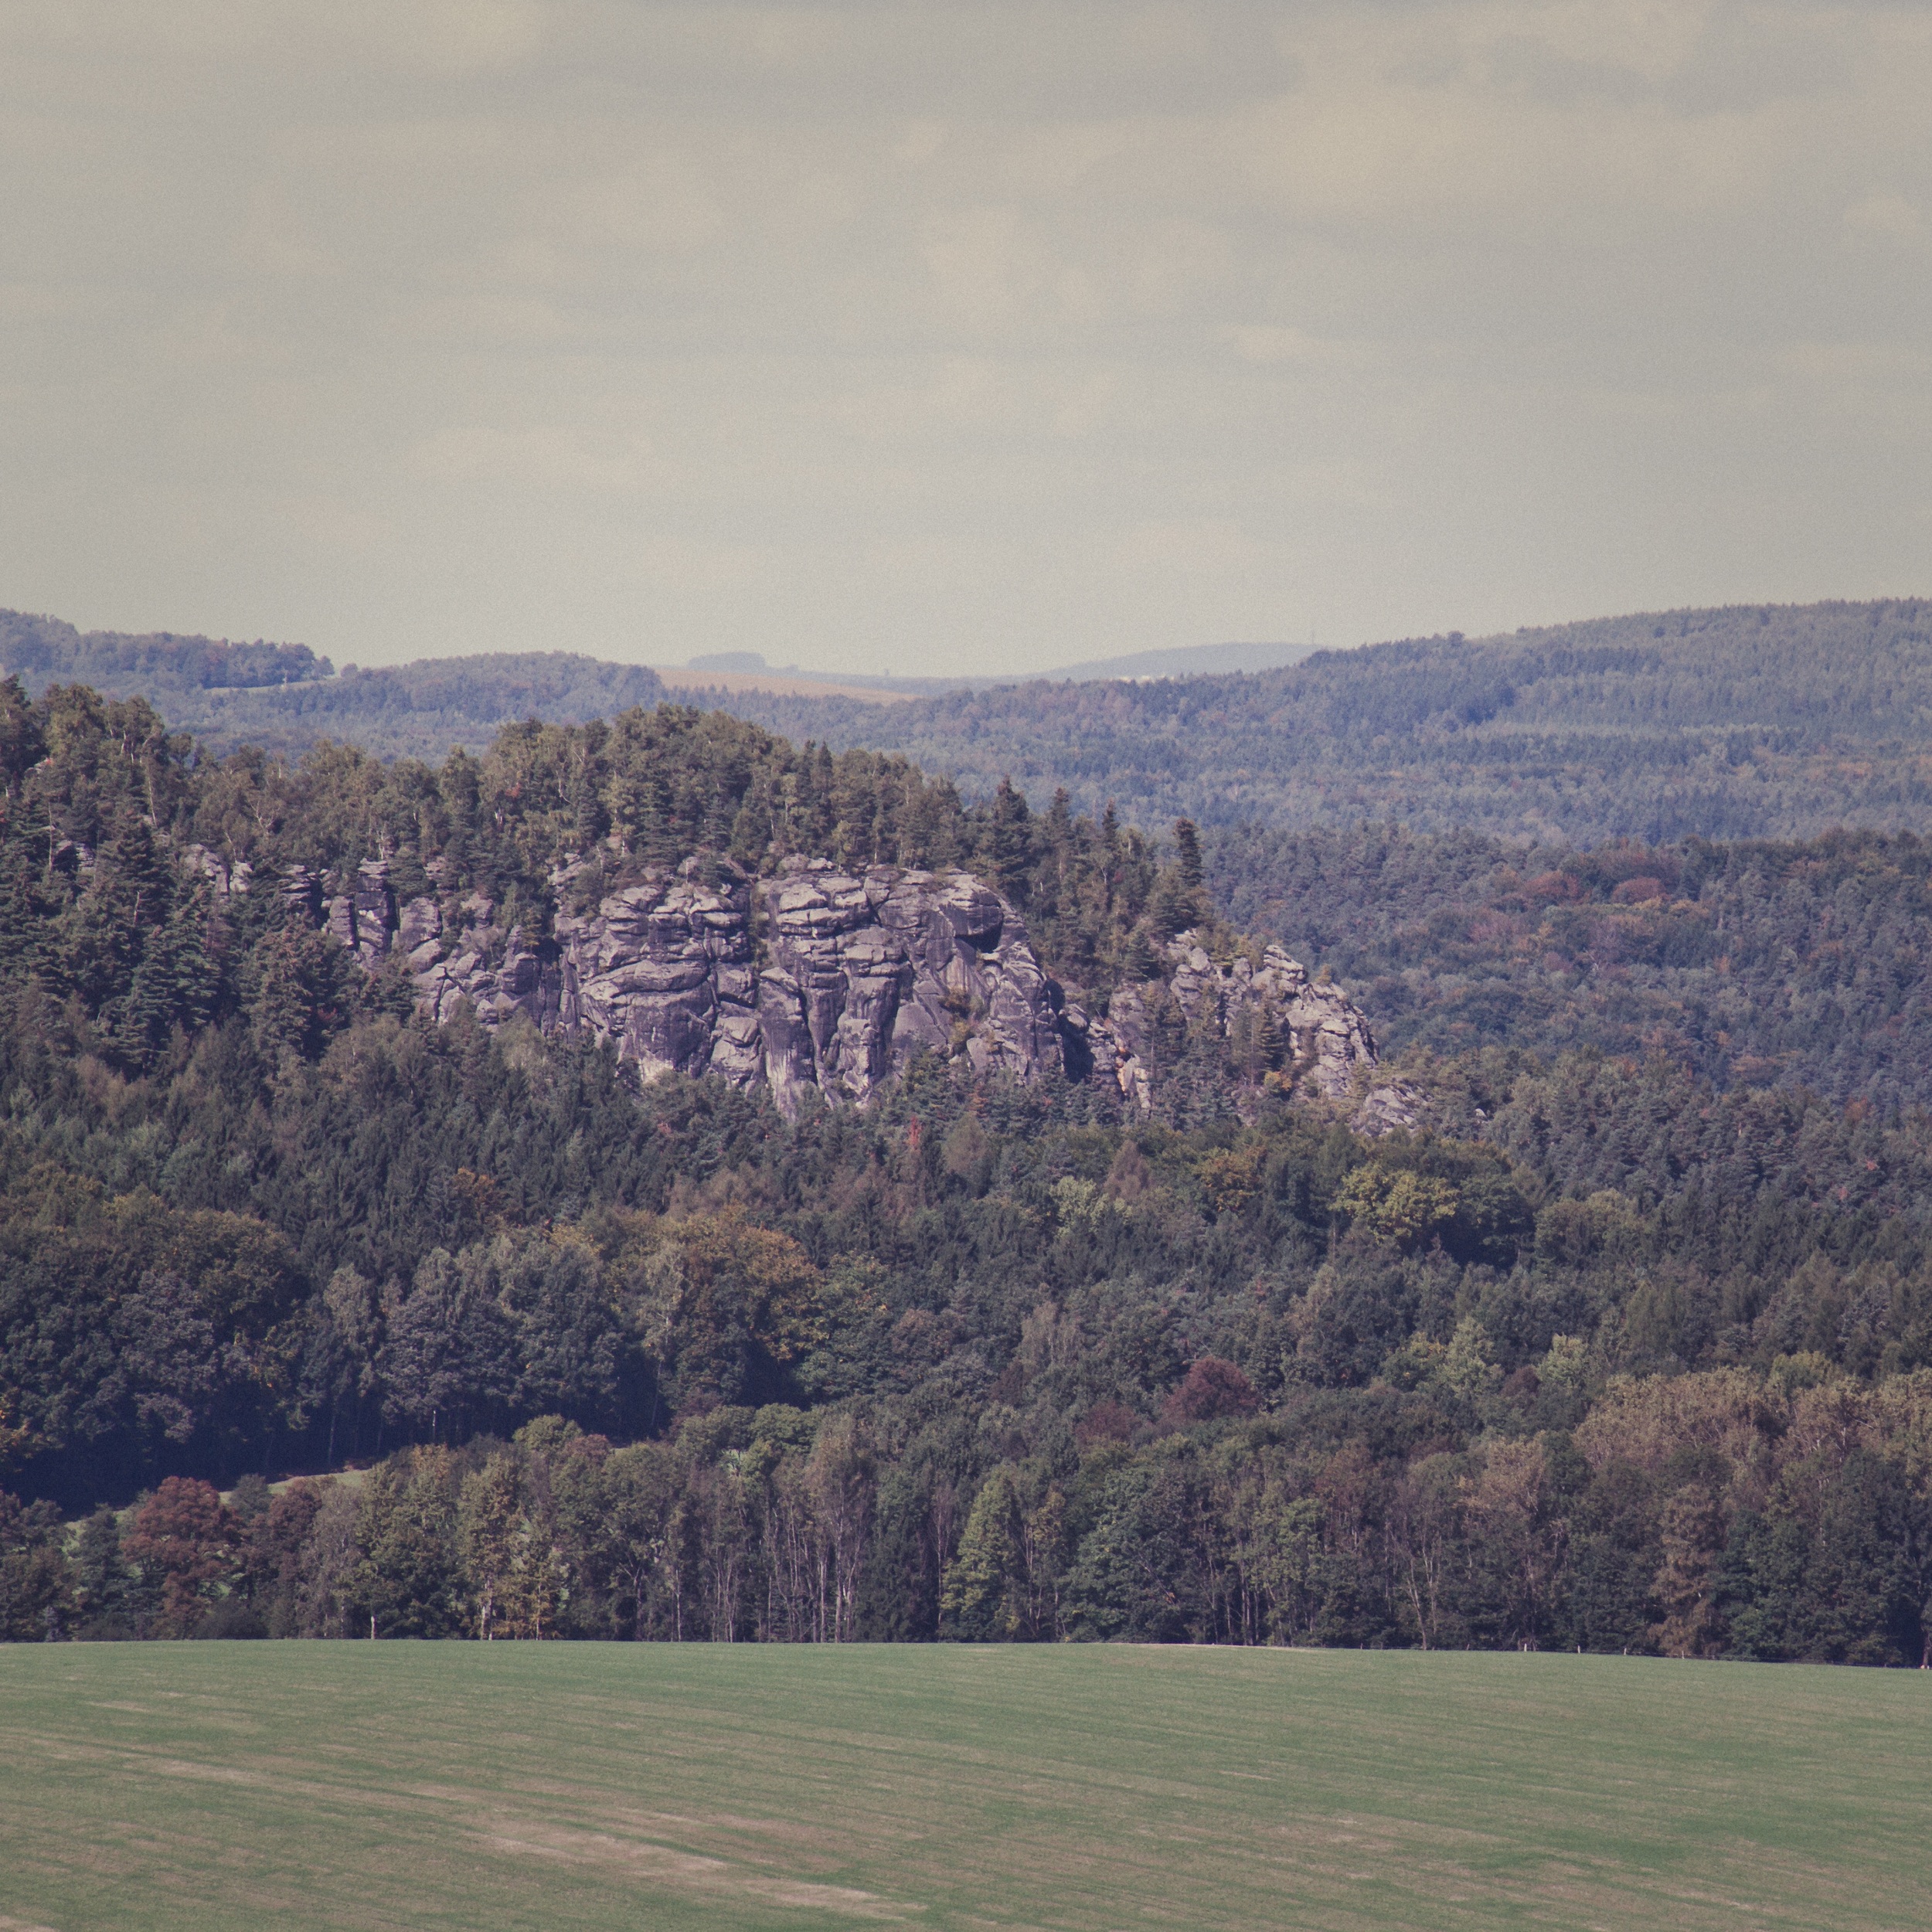
landscape, tree, nature, forest, wilderness, mountain, plant, field, meadow, countryside, morning, hill, lake, sandstone, valley, mountain range, stone, formation, cliff, autumn, plain, trees, rocks, outdoors, hills, geology, outcrop, plateau, habitat, rural area, natural environment, geographical feature, atmospheric phenomenon, woody plant, mountainous landforms